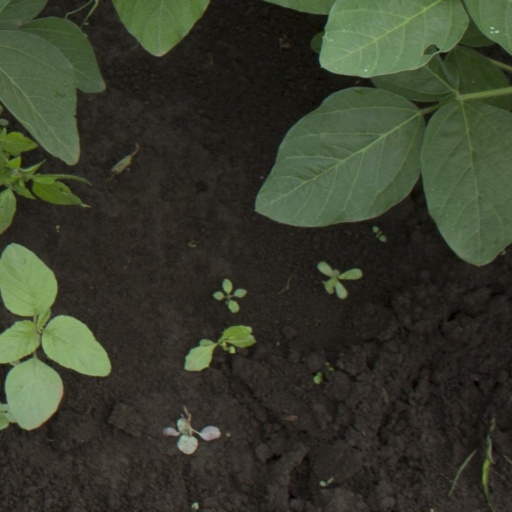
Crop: soybean